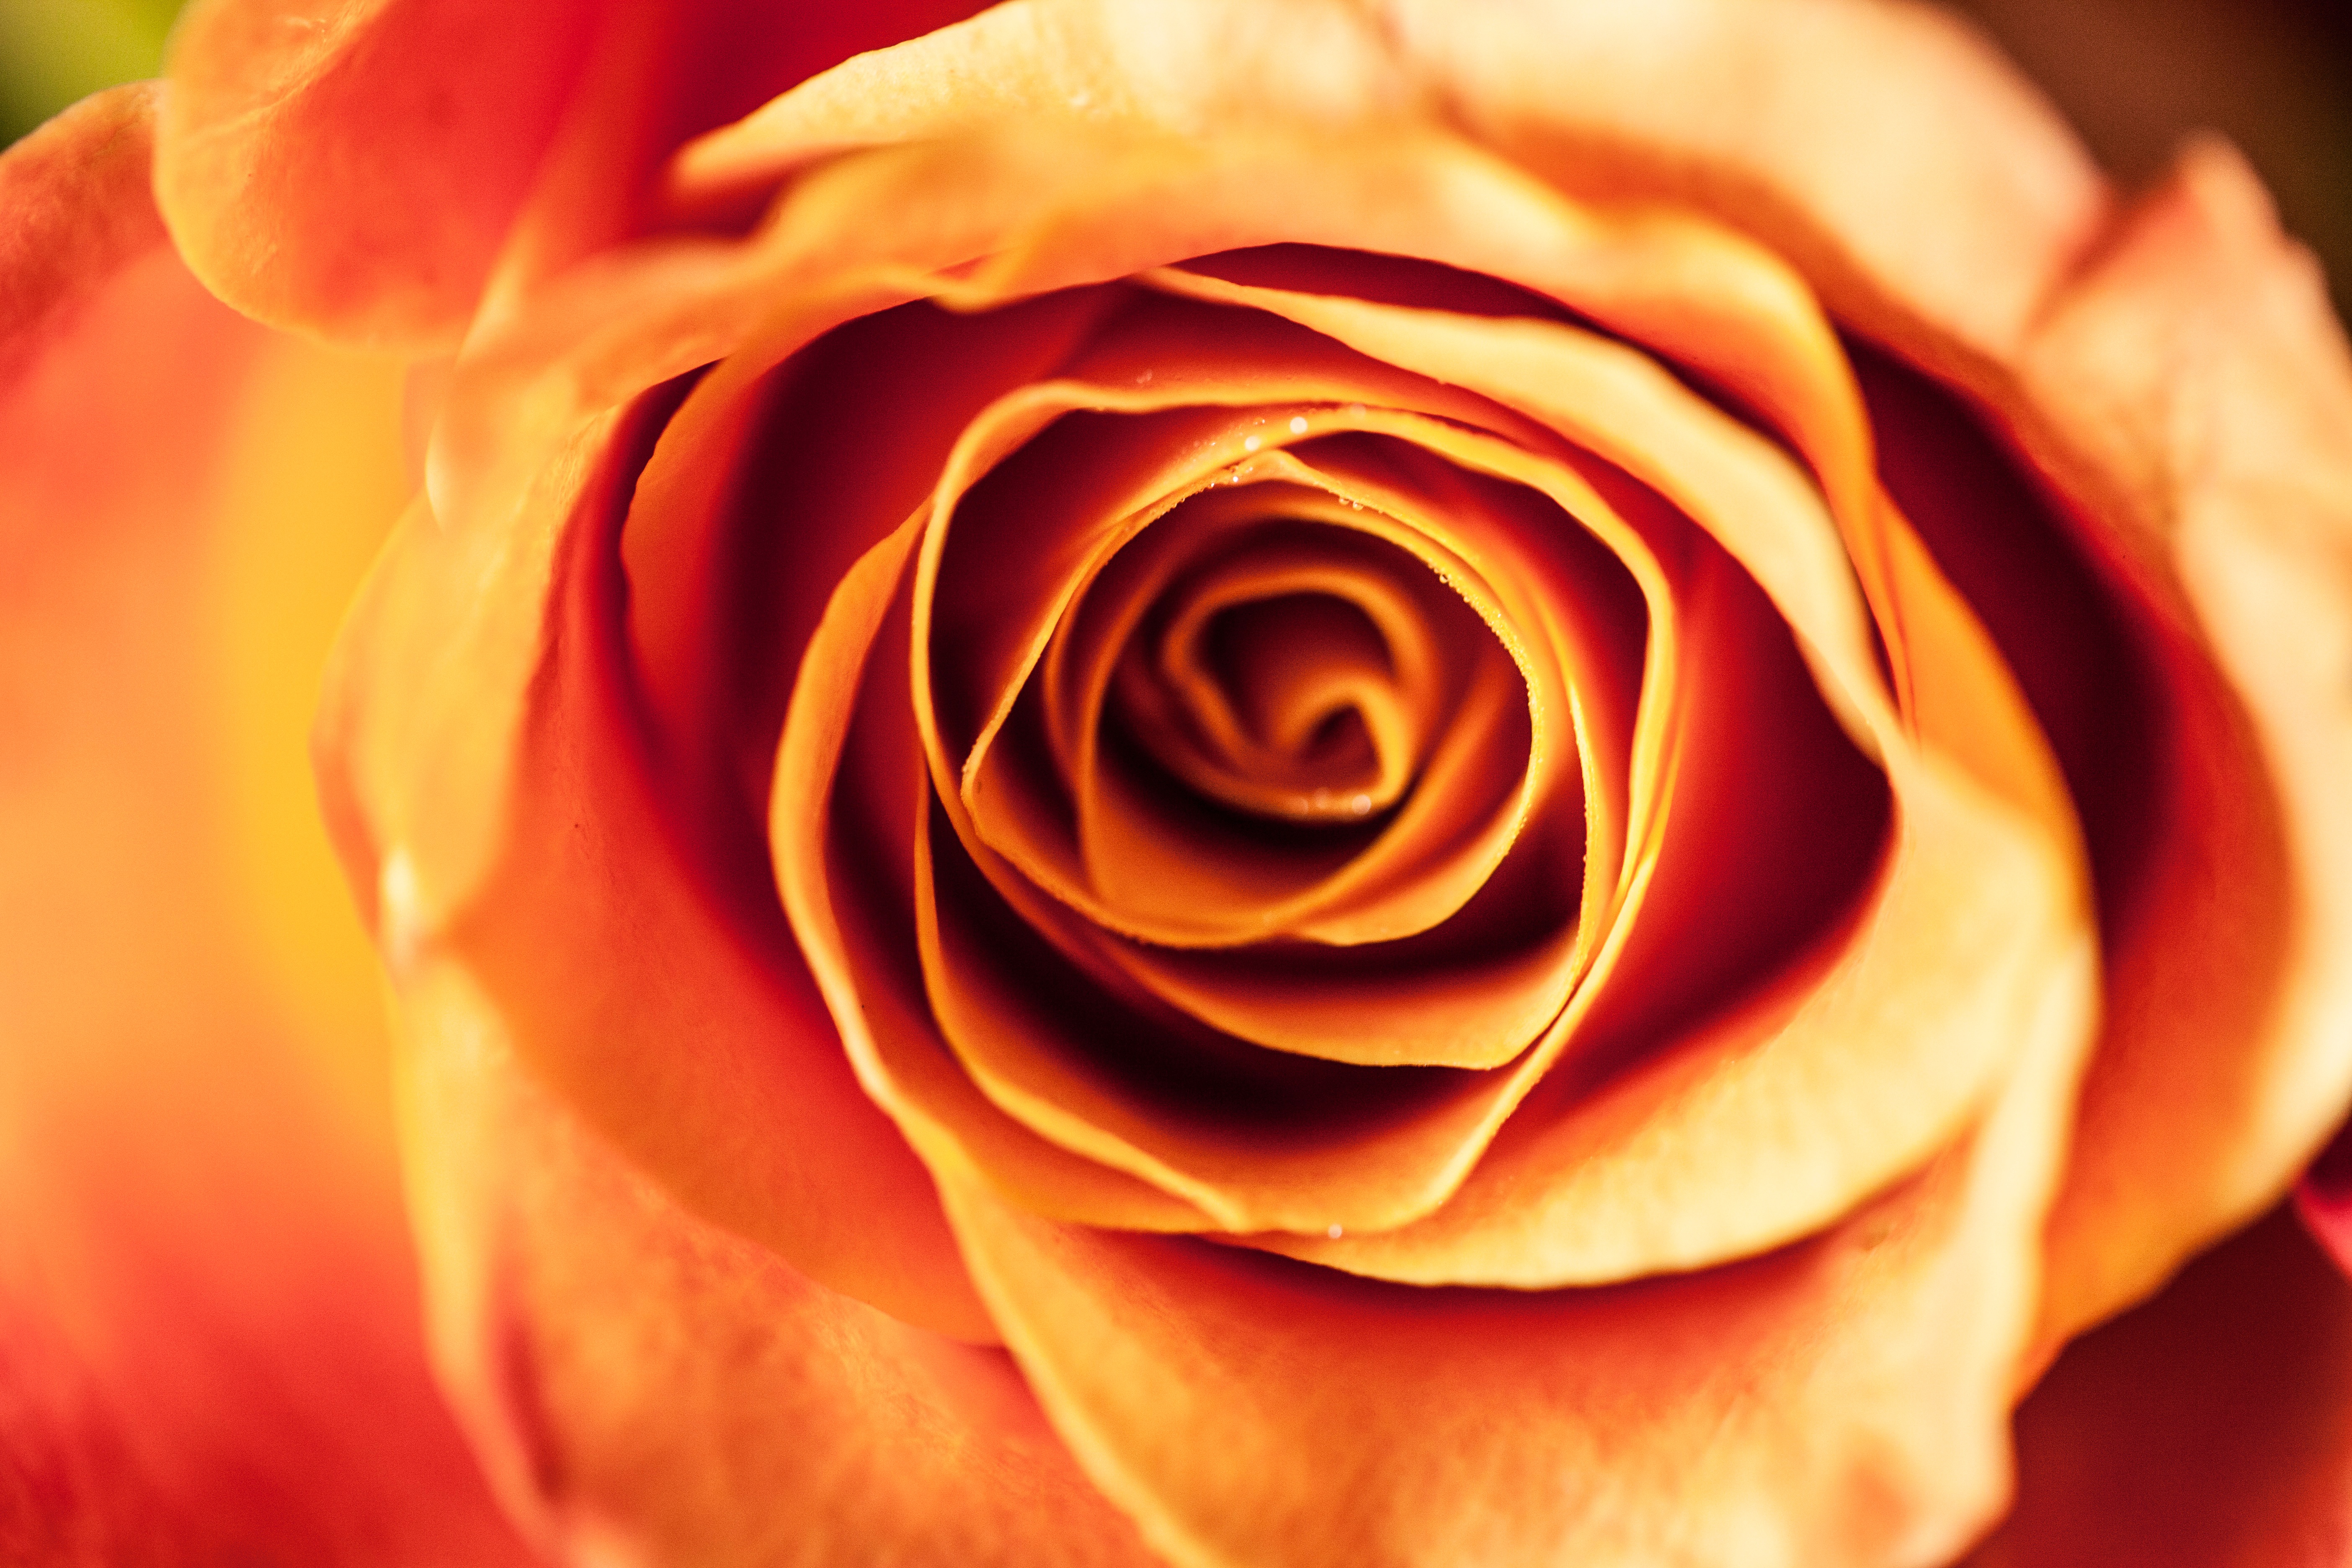
plant, photography, flower, petal, rose, red, yellow, pink, close up, macro photography, flowering plant, garden roses, rose family, plant stem, land plant